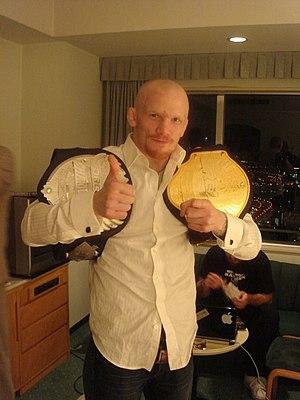
Joachim Hansen.
"Joachim ""Hell Boy"" Hansen, né le 26 mai 1979, est un combattant professionnel norvégien de combat libre.